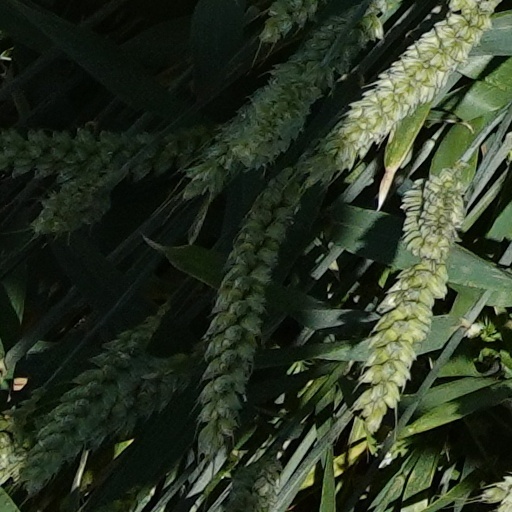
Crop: wheat